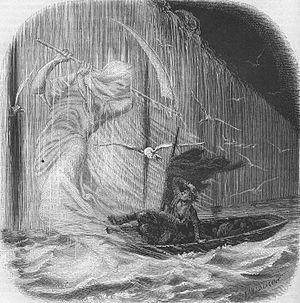
Jules Verne: ""Edgard Poë et ses oeuvres"" (1862), dessins par Frederic Lix ou Yan' Dargent. This file was uploaded with Commonist. Orginal text: Français